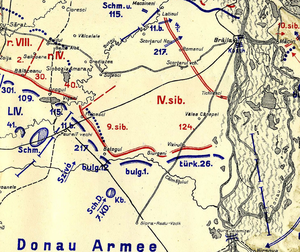
Le corps de cavalerie Schmettow est une grande unité conjointe de cavalerie de l'armée impériale allemande et de l'armée austro-hongroise, sous commandement allemand. Créé le 31 août 1916 sur le front roumain, il est rebaptisé 65ᵉ corps z.b.V. le 11 janvier 1917 et transféré sur le front de l'ouest. Il est dissous en 1919. Il porte le nom de son chef, le général Eberhard von Schmettow.